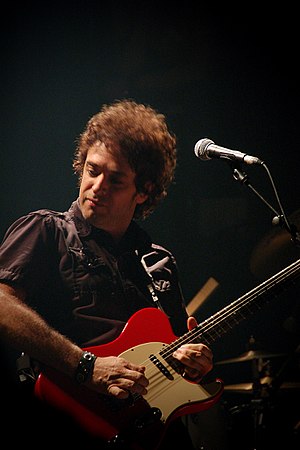
Argentina / Kultur / Musik
Gustavo Cerati (1959-2014),  argentinsk musiker, sanger og komponist
Argentina, officielt Den Argentinske Republik, er et land i det sydlige Sydamerika. Det grænser op til Chile i vest, Bolivia og Paraguay i nord, Brasilien i nordøst, Uruguay og Atlanterhavet i øst, og Drakestrædet i syd. Argentina er med sine 2.780.400 km² det ottende største land i verden, det fjerde største land i Amerika og det næststørste land i Sydamerika. Befolkningsmæssigt er Argentina det tredjestørste land i Sydamerika. Det er desuden verdens største spansktalende land. Argentina består af 23 provinser samt den autonome by Buenos Aires, der også er landets forbundshovedstad. Buenos Aires er et af de største, centrale industriområder i Amerika og anses som et af de største kulturcentre i verden, hvorfra blandt andet tangoen opstod. Provinserne og hovedstaden har egne forfatninger, men er underlagt et føderalt system. Argentina gør krav på dele af Antarktis, Falklandsøerne, og South Georgia og South Sandwich Islands. På grund af den store udstrækning fra nord til syd har de forskellige landsdele op til flere klima- og vegetationszoner. Navnet Argentina kommer fra det latinske ord for sølv, "argentum".